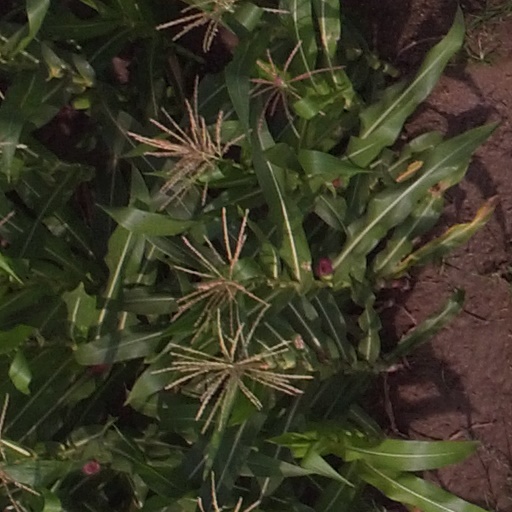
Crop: maize; corn